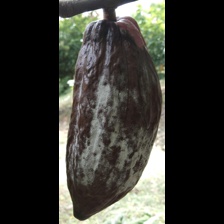
Label: moniliophthora